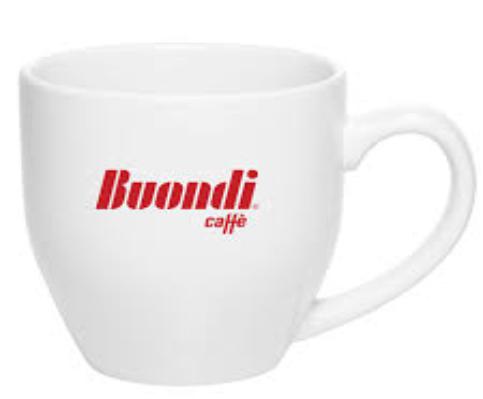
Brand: Buondi
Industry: Food